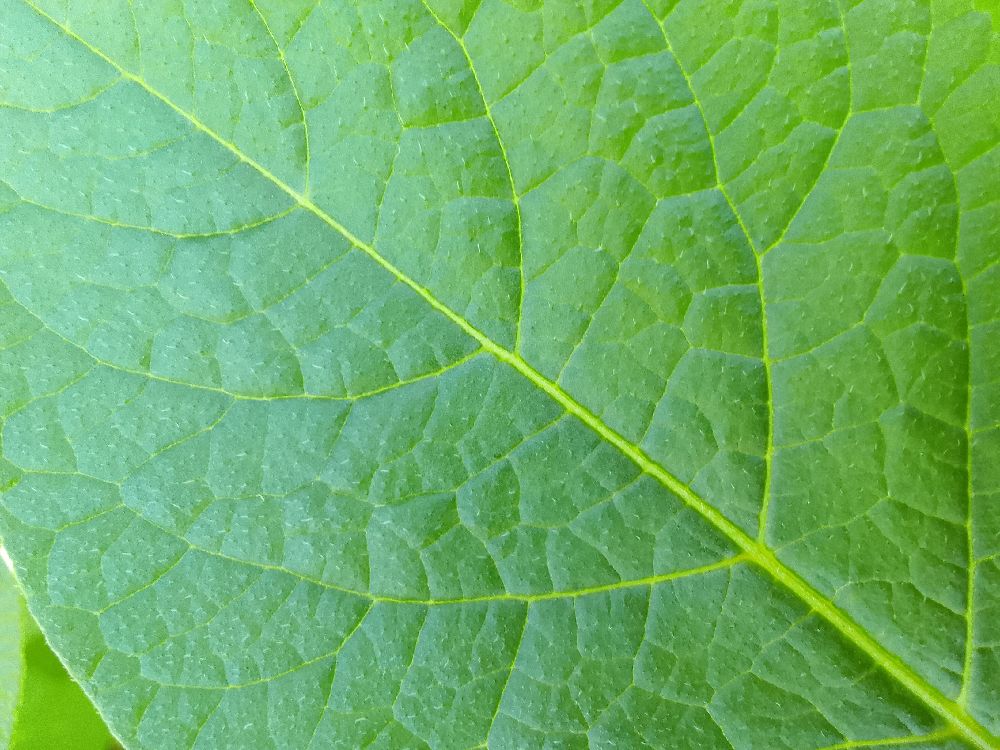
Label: Healthy